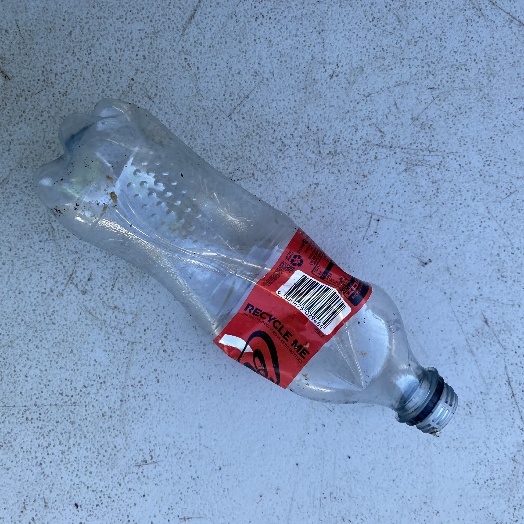
Label: Plastic